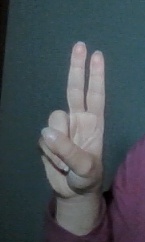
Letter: taa